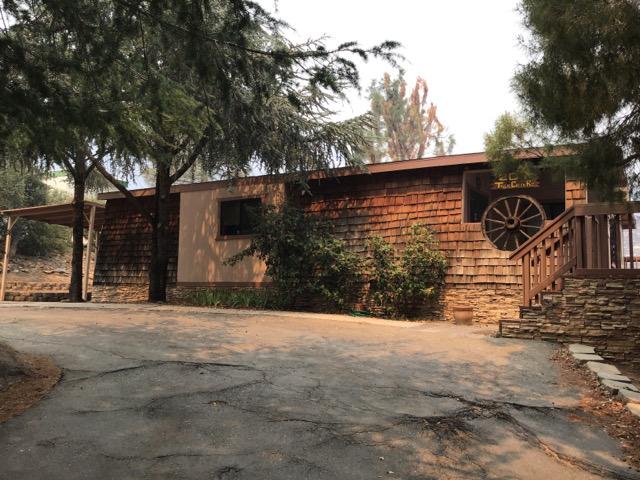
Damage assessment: no_damage